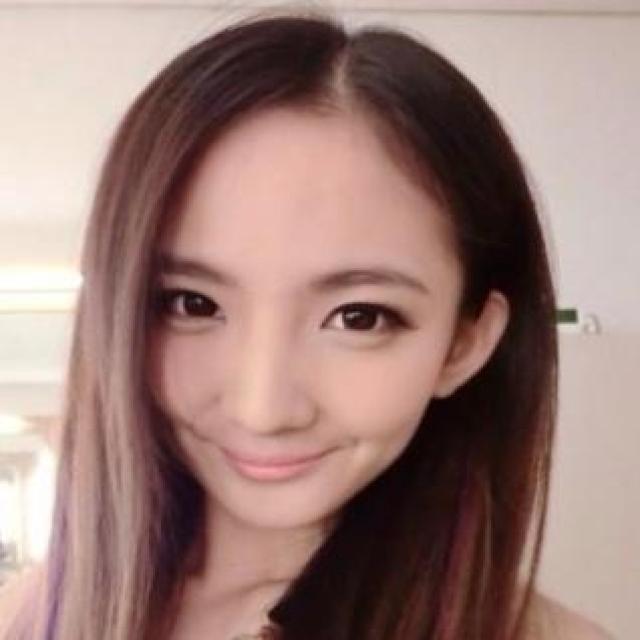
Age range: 21-44